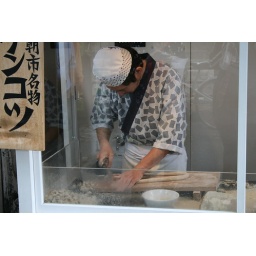
This guy was in a glass box in the Takayama Morning Market making some sort of chewy candy